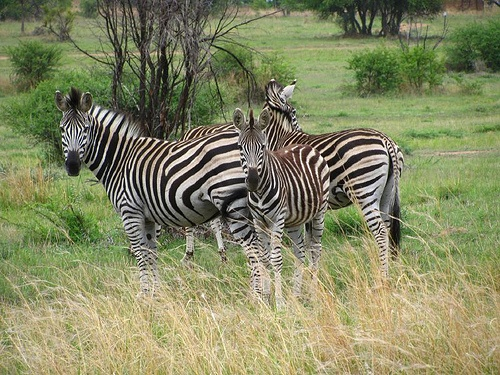
A group of Zebras in a field two facing the camera.
There are a group of zebras standing together
Three zebra standing in a grassy pasture with weeds and trees.
A group of zebras stand together and look in opposite directions.
some zebras in a field of tall grass with trees in the background